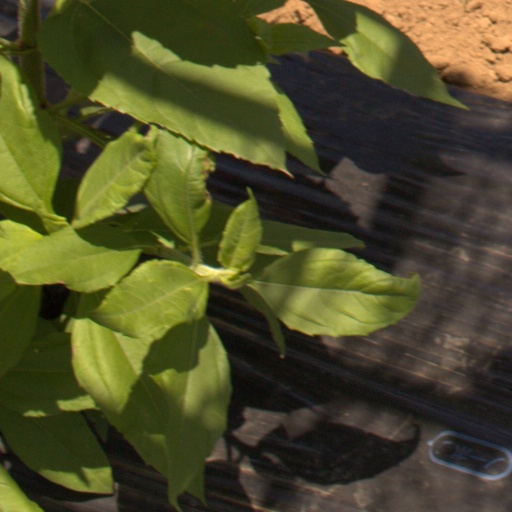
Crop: Jerusalem artichoke